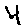
Label: 4